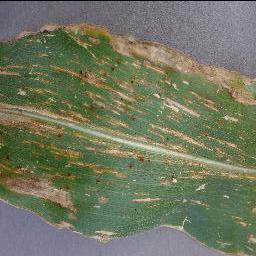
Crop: corn
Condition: (maize)_cercospora_spot_gray_spot